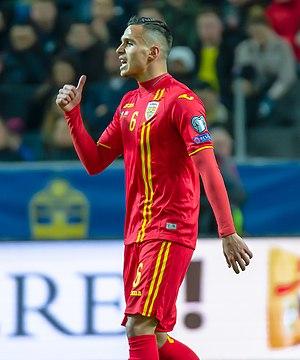
Cristian Marian Manea, né le 9 août 1997 à Constanța, est un footballeur international jouant à l'Apollon Limassol.